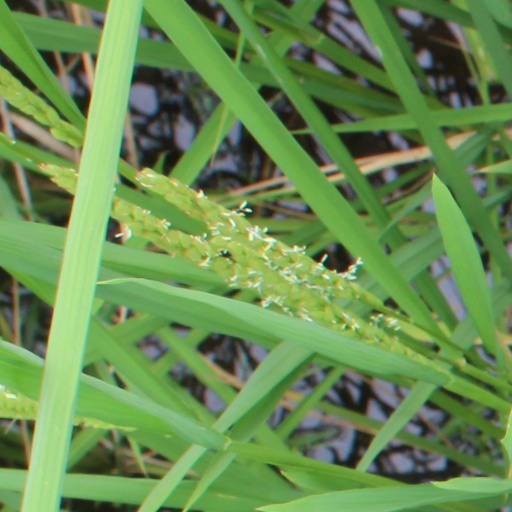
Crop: rice